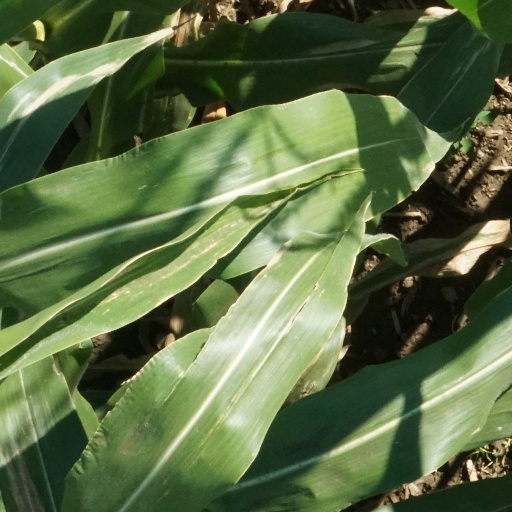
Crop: maize; corn